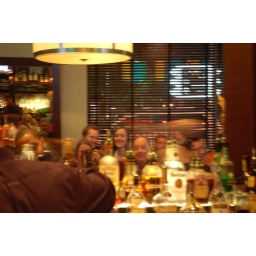
286/365 waiting for our table in the restaurant, the mirror at the bar was tilted down...easy to see us all.